Castle

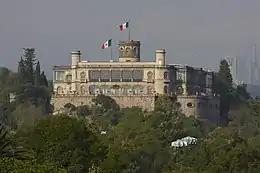
Chapultepec Castle in Mexico City, the neo-classical imperial residence of Maximilian I of Mexico in the 19th century.

Around 1500, the innovation of the angled bastion was developed in Italy. With developments such as these, Italy pioneered permanent artillery fortifications, which took over from the defensive role of castles. From this evolved star forts, also known as "trace italienne". The elite responsible for castle construction had to choose between the new type that could withstand cannon fire and the earlier, more elaborate style. The first was ugly and uncomfortable and the latter was less secure, although it did offer greater aesthetic appeal and value as a status symbol. The second choice proved to be more popular as it became apparent that there was little point in trying to make the site genuinely defensible in the face of cannon. For a variety of reasons, not least of which is that many castles have no recorded history, there is no firm number of castles built in the medieval period. However, it has been estimated that between 75,000 and 100,000 were built in western Europe; of these around 1,700 were in England and Wales and around 14,000 in German-speaking areas.